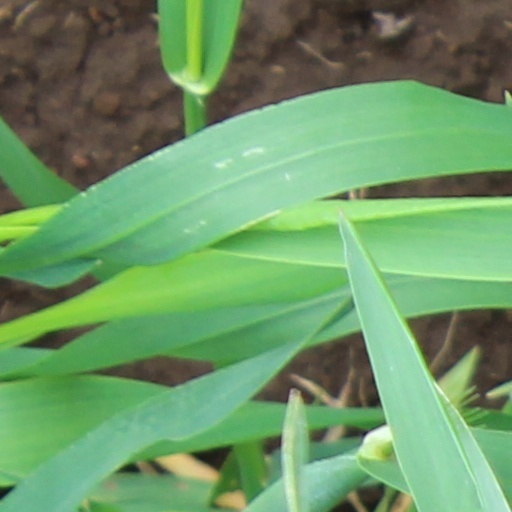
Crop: wheat